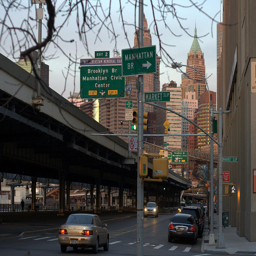
A city with tall buildings towering above a small street.
Street signs and buildings in New York City
A city street showing signs for the bridges
Many street signs can be seen above a street bridge.
A bridge and vehicles going down the street.